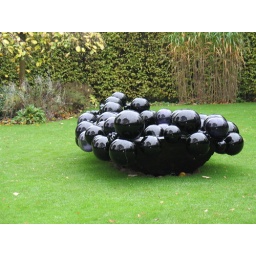
Braamboot 2009 door Maria Roosen, de verrassing van dit werk zit in het midden en is niet zichtbaar.